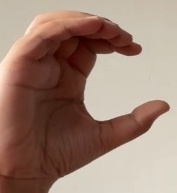
ASL sign: C